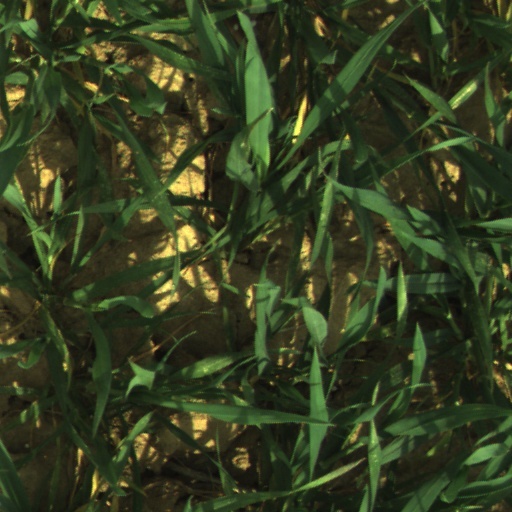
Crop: wheat